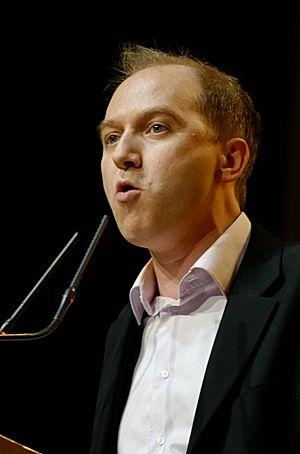
Denis Baupin à une réunion publique organisée par les Verts français le 5 avril 2007, Palais de la Mutualité à Paris.
Les élections municipales de 2008 à Paris se tiennent les 9 et 16 mars 2008. Elles voient s'opposer des listes d'union de la gauche menées par le maire sortant Bertrand Delanoë, des listes UMP menées par Françoise de Panafieu, des listes Mouvement Démocrate menées par Marielle de Sarnez, des listes Verts menées par Denis Baupin, des listes Front national menées par Martial Bild, ainsi que quelques listes indépendantes. 166 listes se sont opposées, pour un total de 4 517 candidats, dans l'ensemble des vingt arrondissements.
Denis Baupin, né le 2 juin 1962 à Cherbourg, est un homme politique français.